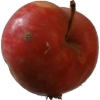
Label: Apple 10